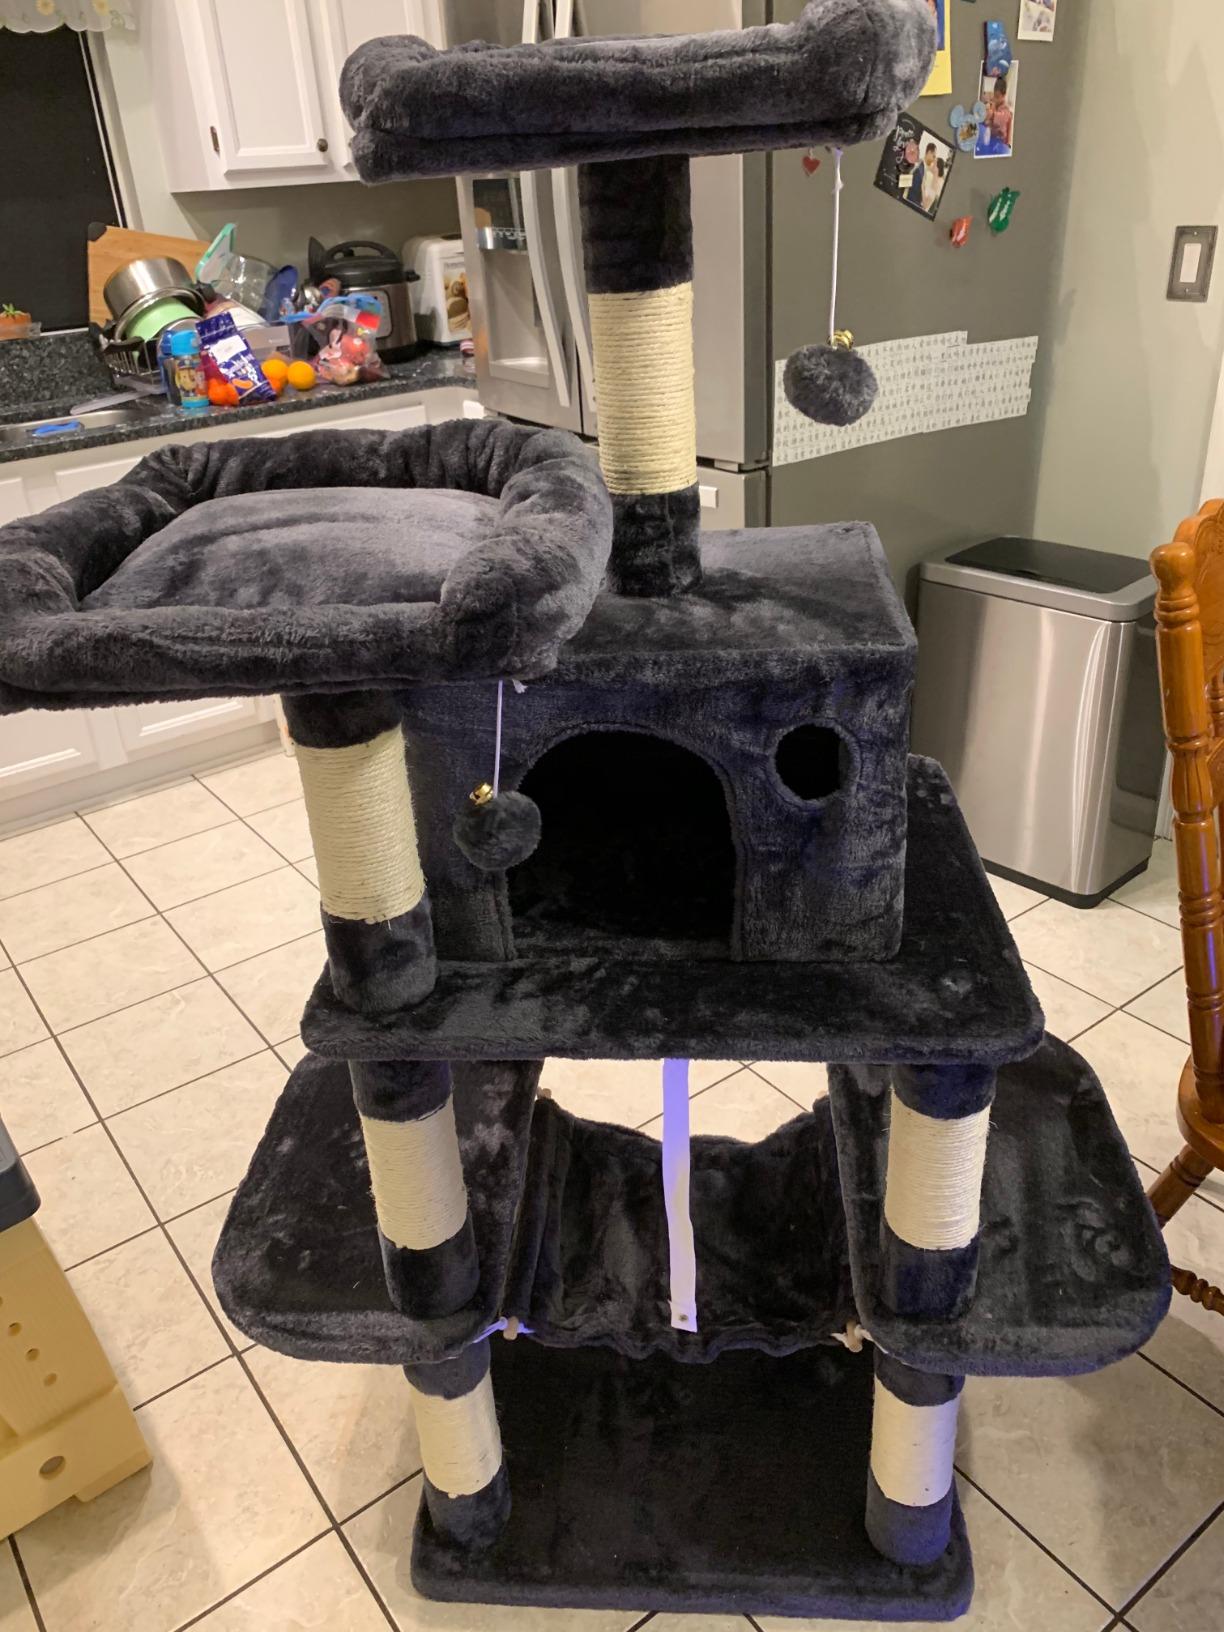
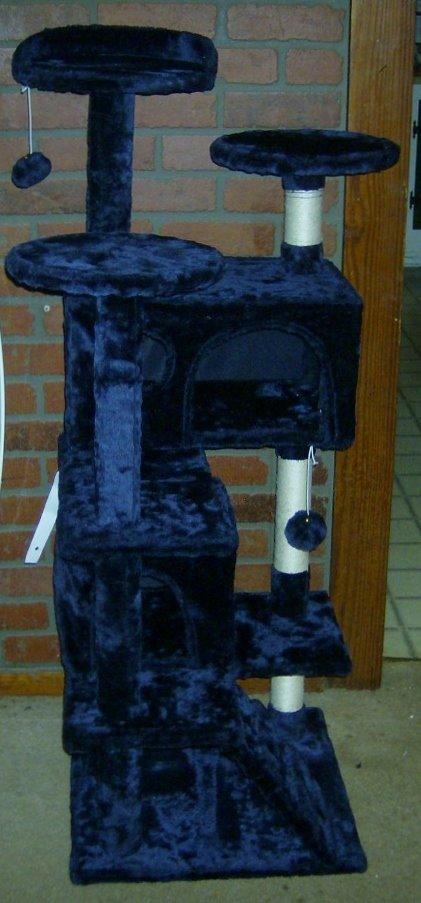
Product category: items_cat tree
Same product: no